Arabian horse

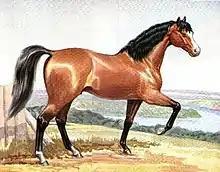
Painting of a red colored horse with black mane and tail prancing

Arabian horses were introduced to Australia in the earliest days of European Settlement. Early imports included both purebred Arabians and light Spanish "jennets" from Andalusia, many Arabians also came from India. Based on records describing stallions "of Arabic and Persian blood", the first Arabian horses were probably imported to Australia in several groups between 1788 and 1802. About 1803, a merchant named Robert Campbell imported a bay Arabian stallion, Hector, from India; Hector was said to have been owned by Arthur Wellesley, who later became known as the Duke of Wellington. In 1804 two additional Arabians, also from India, arrived in Tasmania one of whom, White William, sired the first purebred Arabian foal born in Australia, a stallion named Derwent.